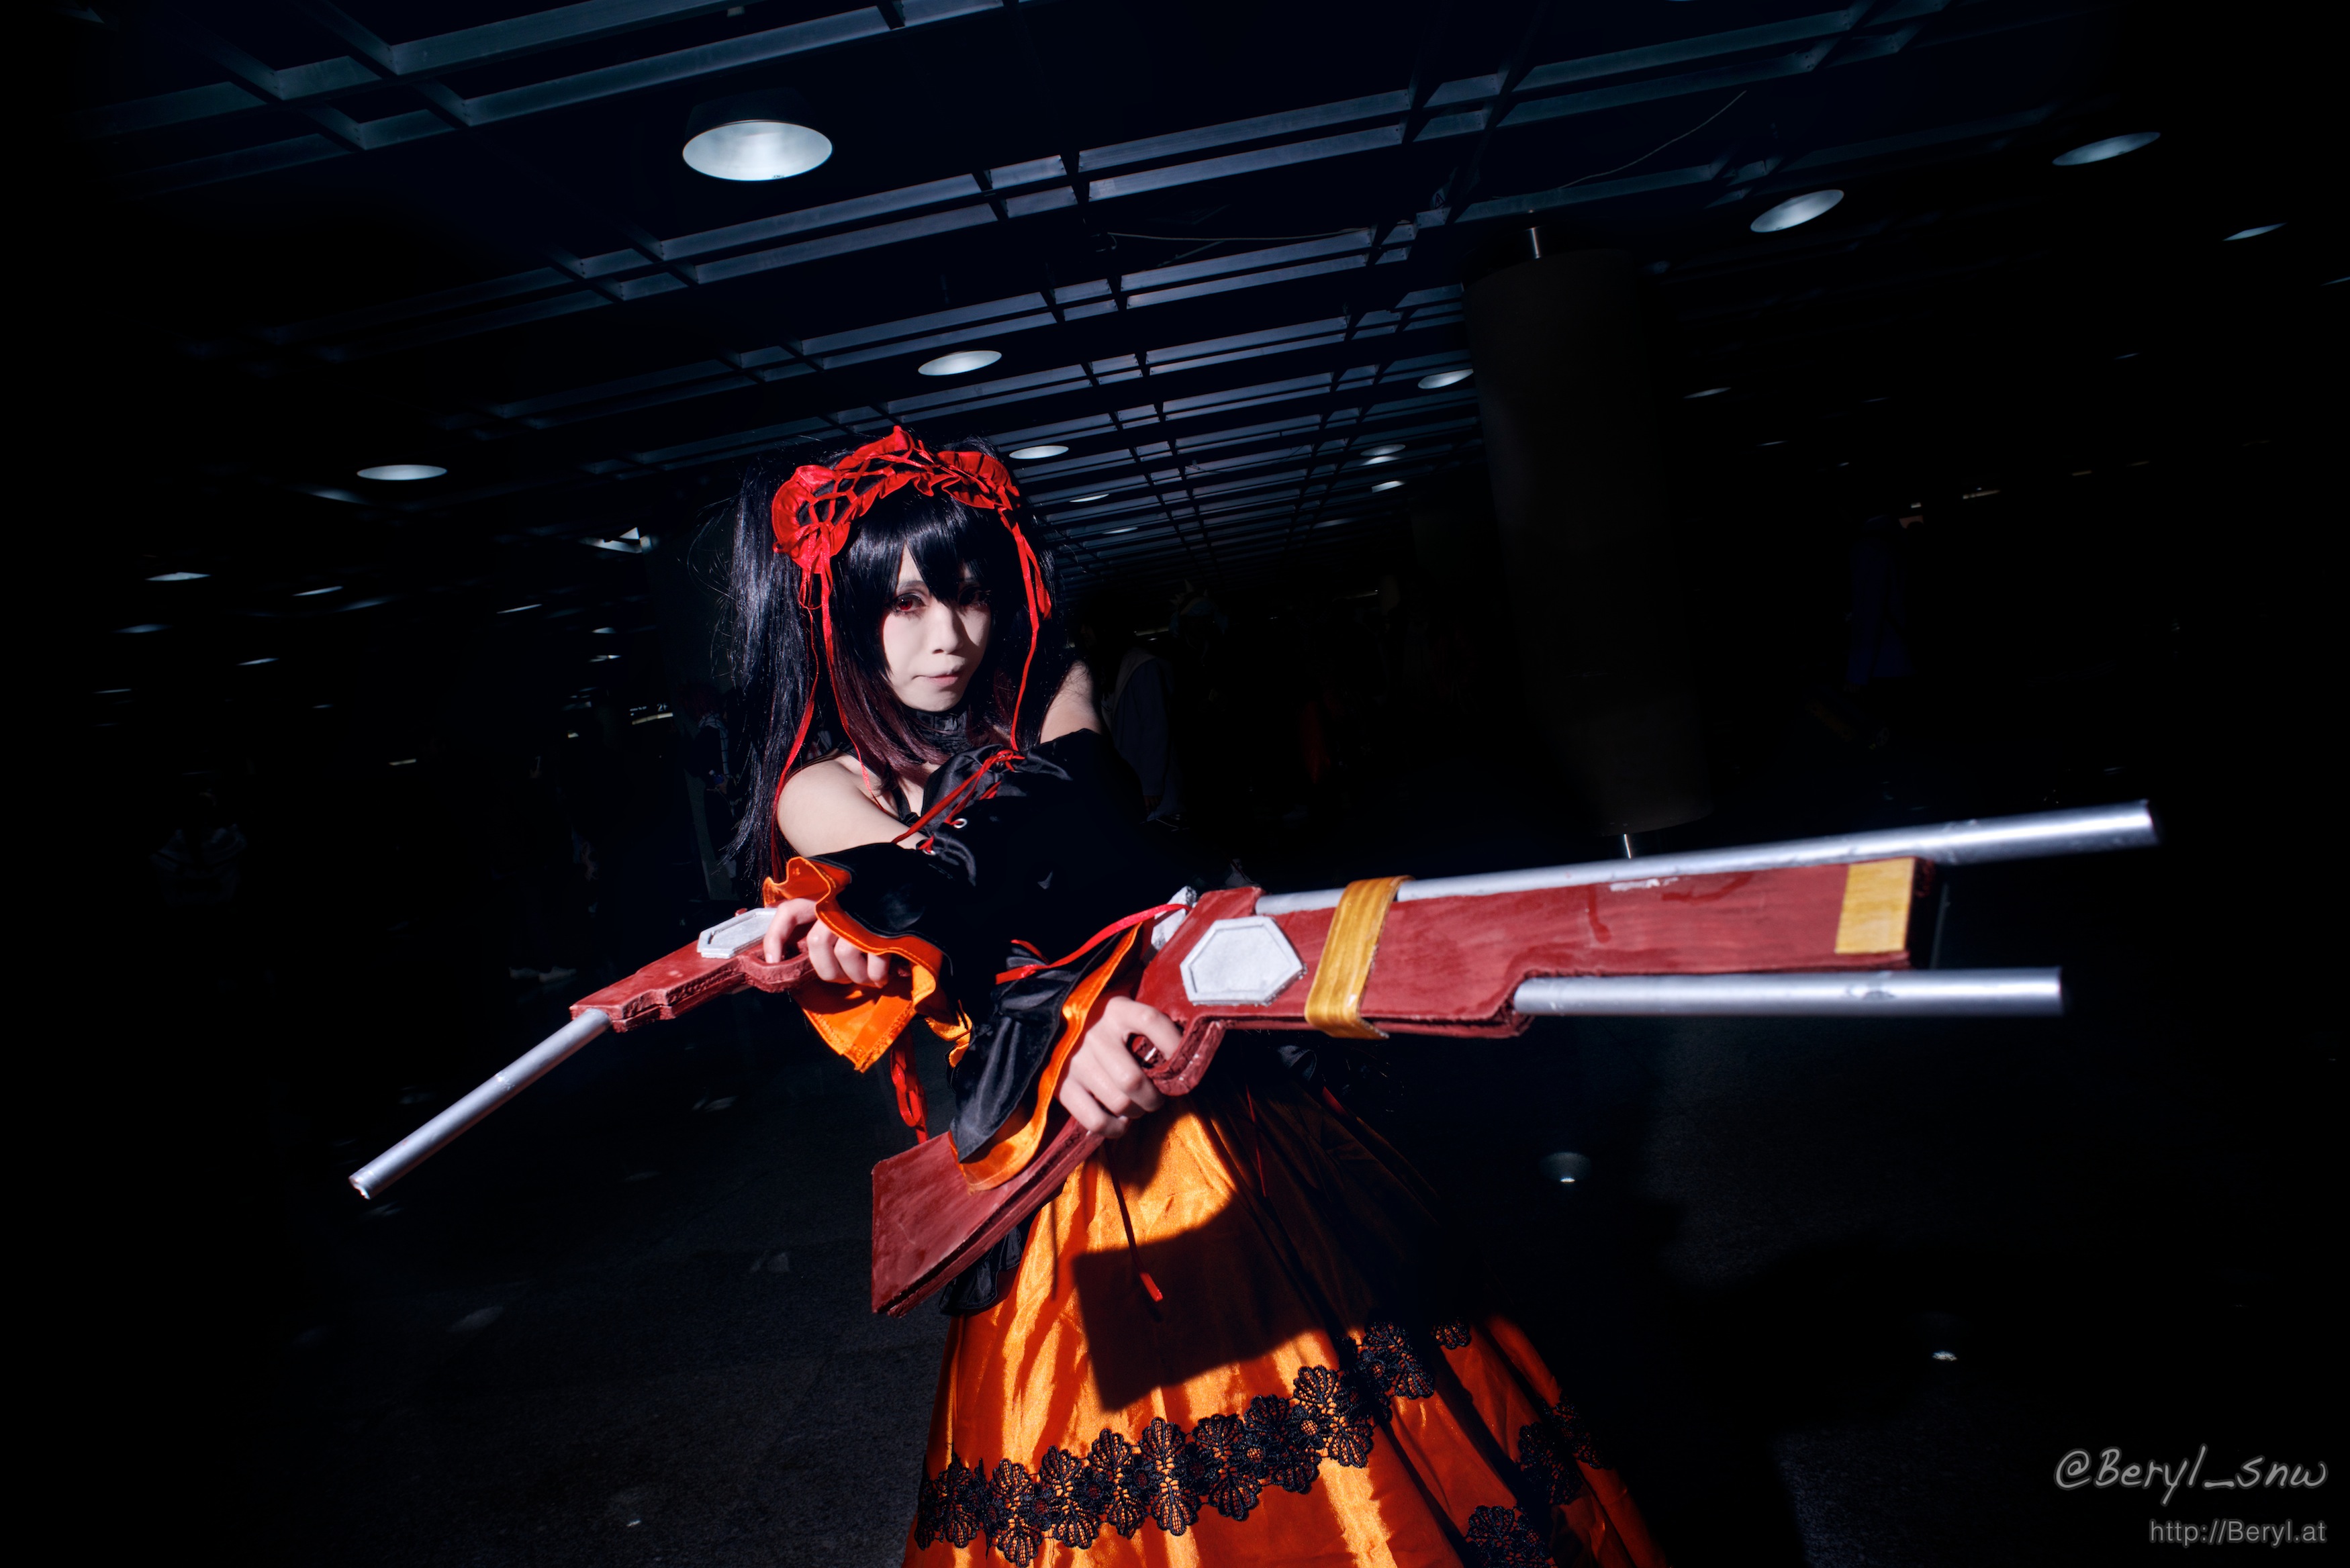
girl, cute, portrait, young, chinese, nikon, clothing, performance art, face, cosplay, 2014, girls, cool image, stage, japanese, canton, nikkor, nightmare, costume, d800e, anime, comic, comiccon, yaca, datealive, tokisakikurumi, musical theatre